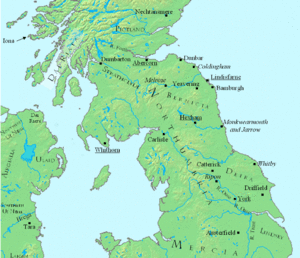
Aldfrith est roi de Northumbrie de 685 à sa mort, le 14 décembre 704 ou 705.